Shirane Sen'ichi

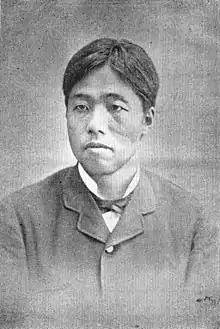
Shirane Sen’inchi

Baron was a politician and bureaucrat in Meiji period Empire of Japan. In 1907, he was raised to the rank and title of "danshaku" (baron) under the "kazoku" peerage system.